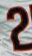
Number: 2